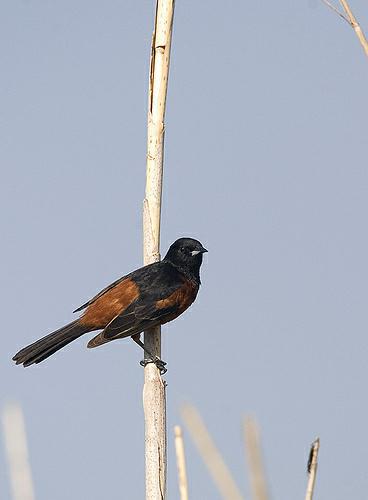
A photo of a orchard oriole